Grosse Ile Township, Michigan

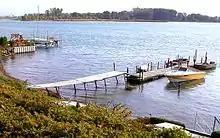
A section of Grosse Ile waterfront

Boating has been both a means of transportation and recreation since the first residents lived on the island. Native Americans used canoes to travel between Grosse Ile's islands and the mainland in Michigan and Canada. Early European settlers primarily used sail-powered vessels to travel to and from the islands.